2010 Alamo Bowl (December)

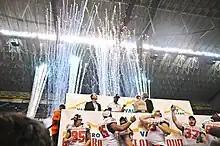
Oklahoma State players receive the Alamo Bowl trophy. Dan Bailey (#95) would later join the NFL's Dallas Cowboys. Coach Mike Gundy is carrying a microphone.

The game marked the seventh time that the programs had played each other, but first time since 1942. The series was tied at 3–3. The two schools had never played each other in a bowl game prior to the Alamo Bowl.